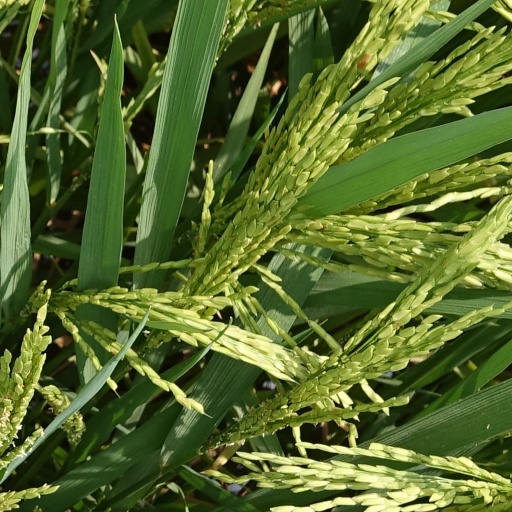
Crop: rice